Extermination camp

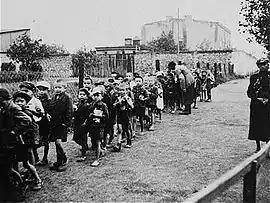
Jewish children during deportation to the Chełmno extermination camp

During the initial phase of the Final Solution, gas vans producing poisonous exhaust fumes were developed in the occupied Soviet Union (USSR) and at the Chełmno extermination camp in occupied Poland, before being used elsewhere. The killing method was based on experience gained by the SS during the secretive programme of involuntary euthanasia. There were two types of death chambers operating during the Holocaust.